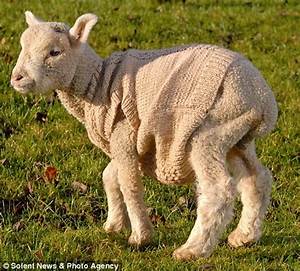
Label: pecora